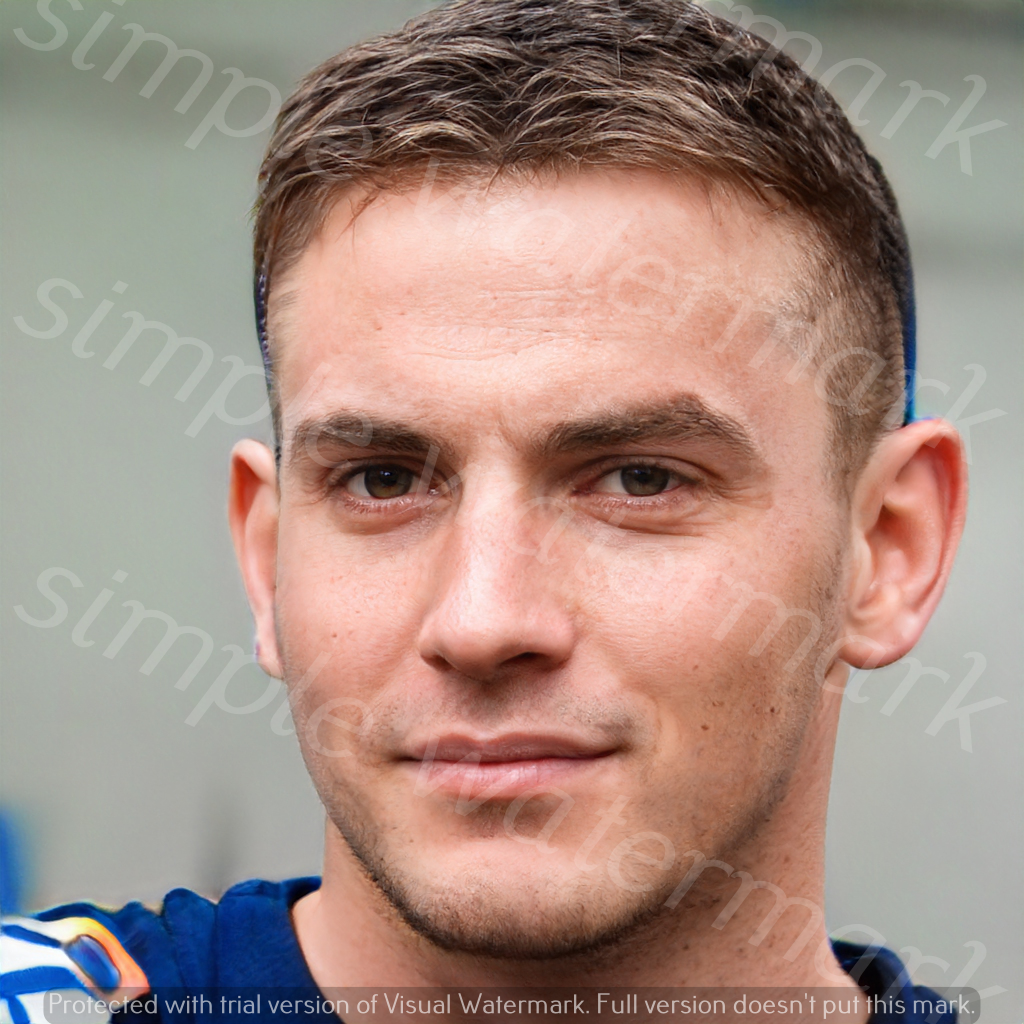
Label: Watermark